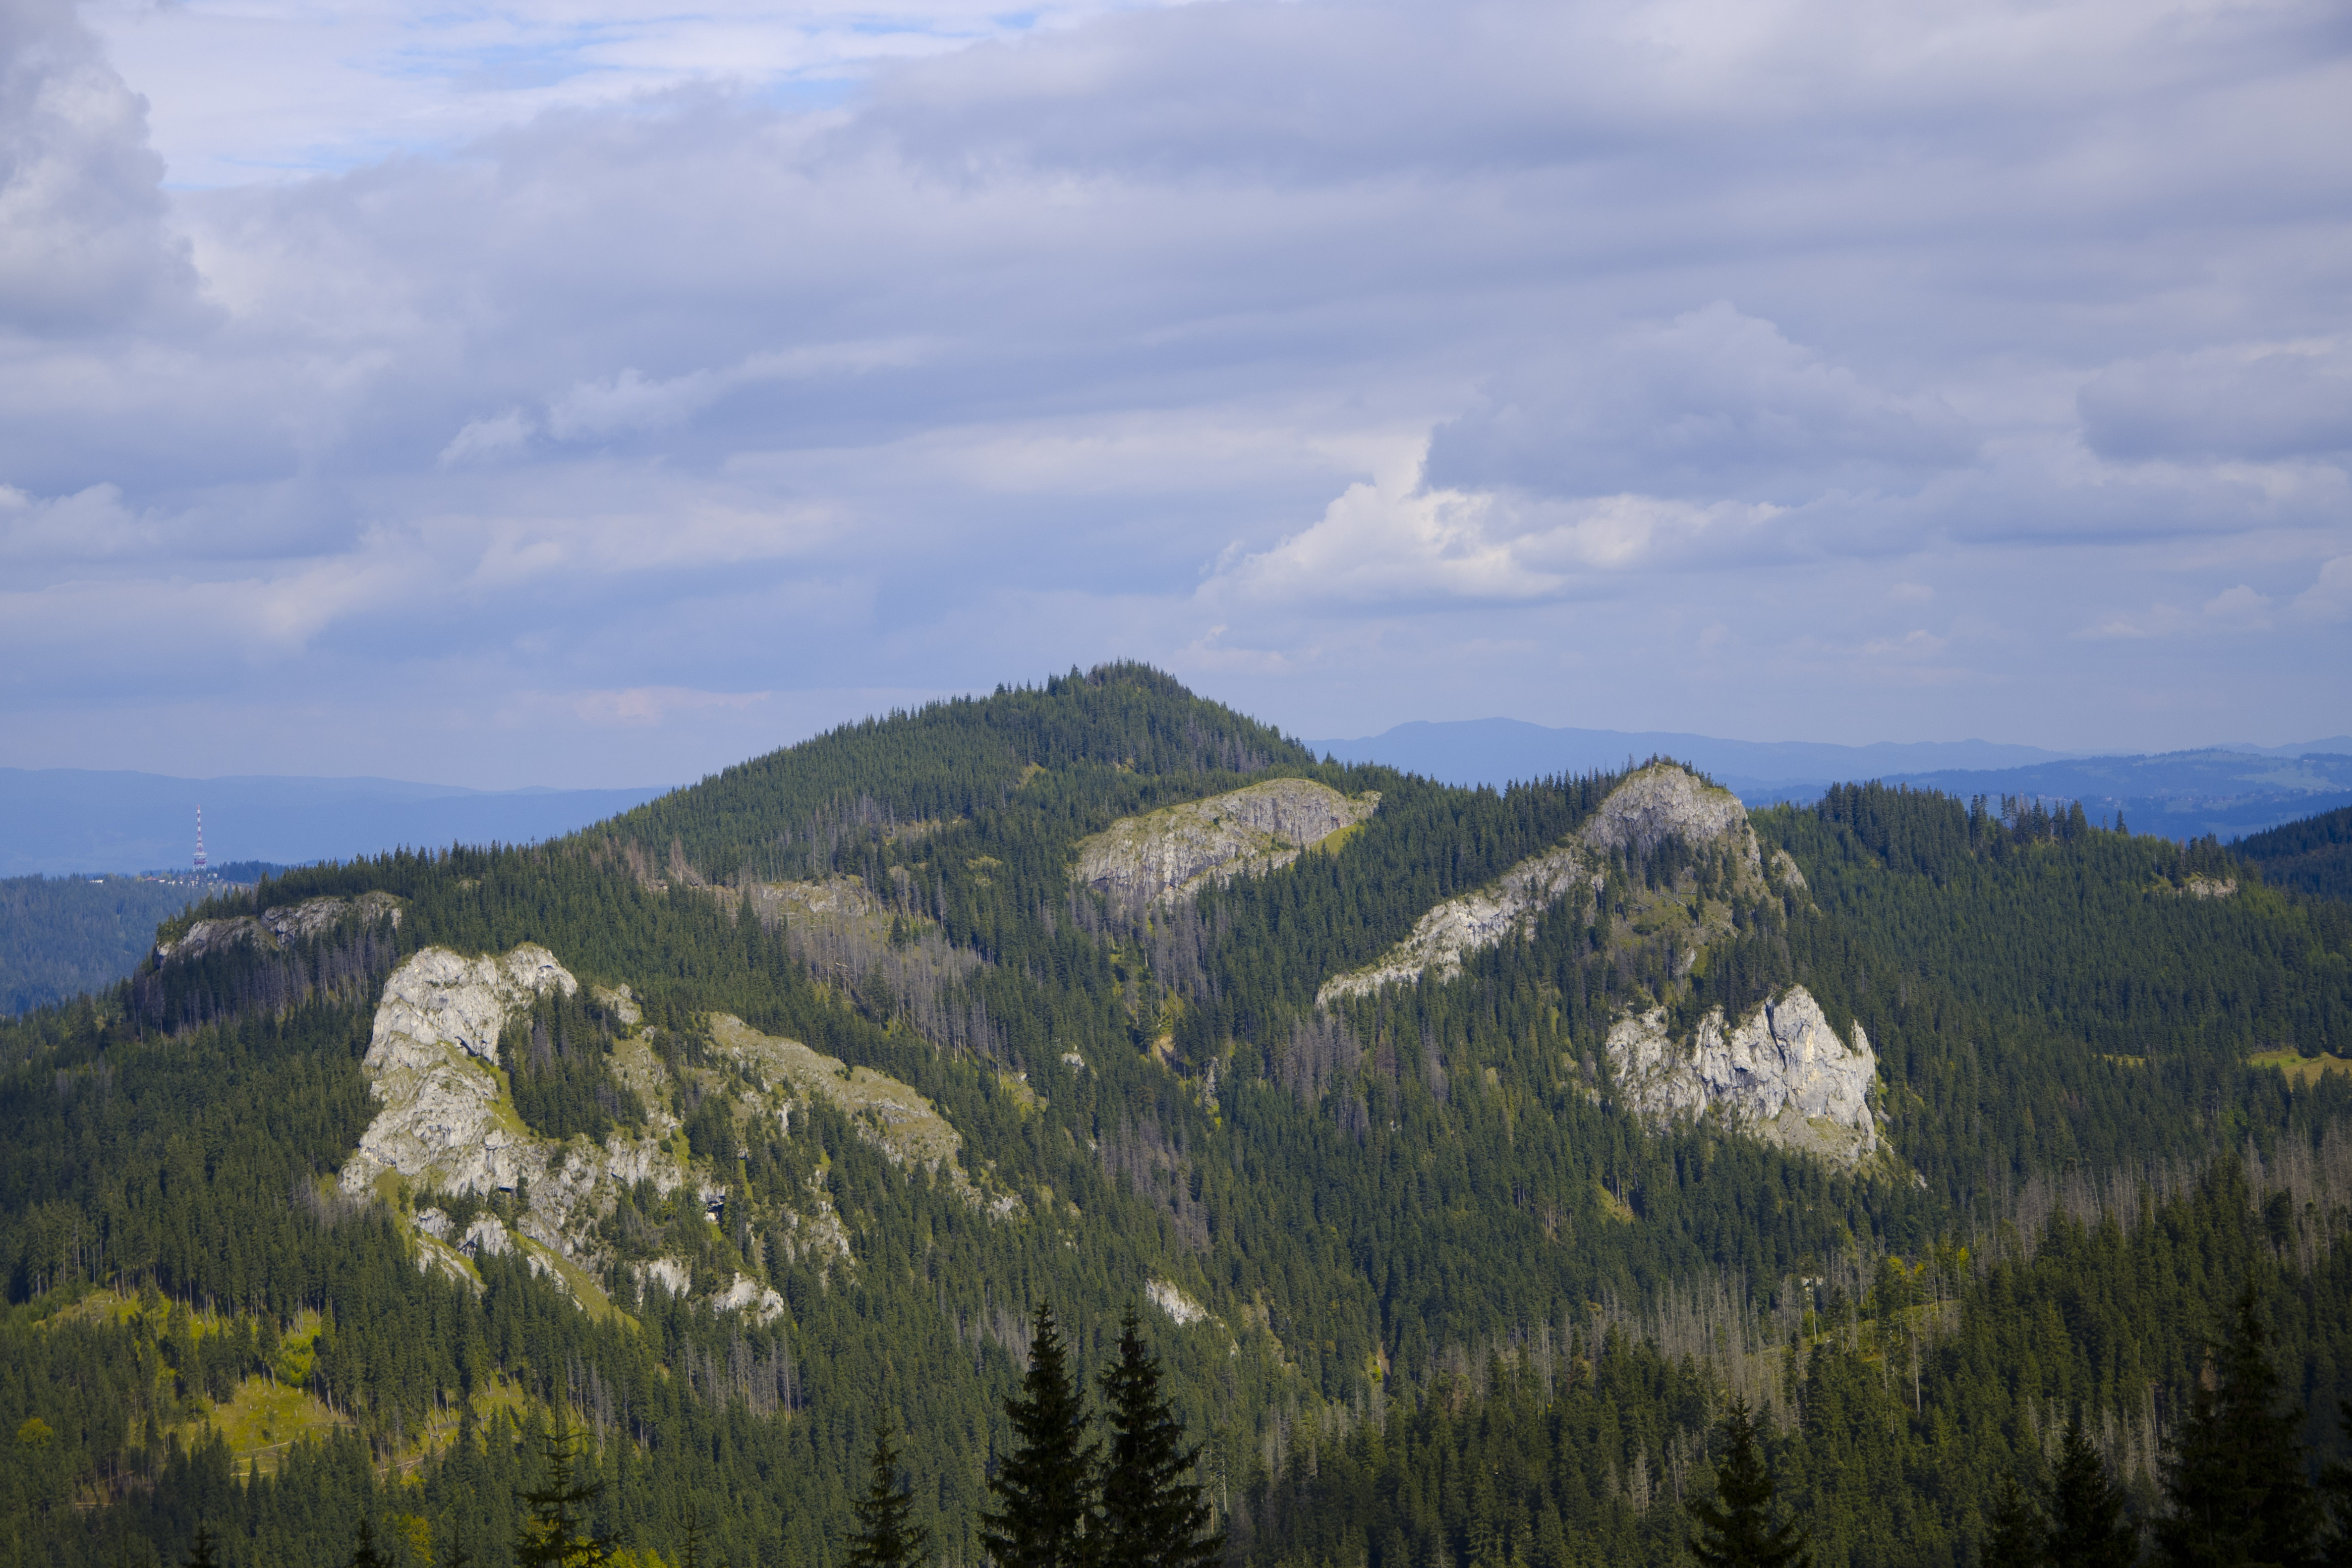
landscape, tree, nature, forest, wilderness, walking, mountain, cloud, sky, meadow, hill, adventure, view, mountain range, autumn, ridge, summit, mountains, plateau, fell, habitat, ecosystem, tatry, landform, natural environment, geographical feature, mountainous landforms